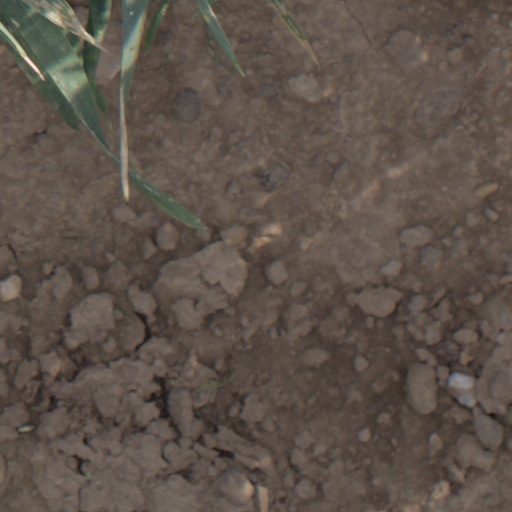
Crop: wheat